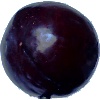
Label: Plum 2